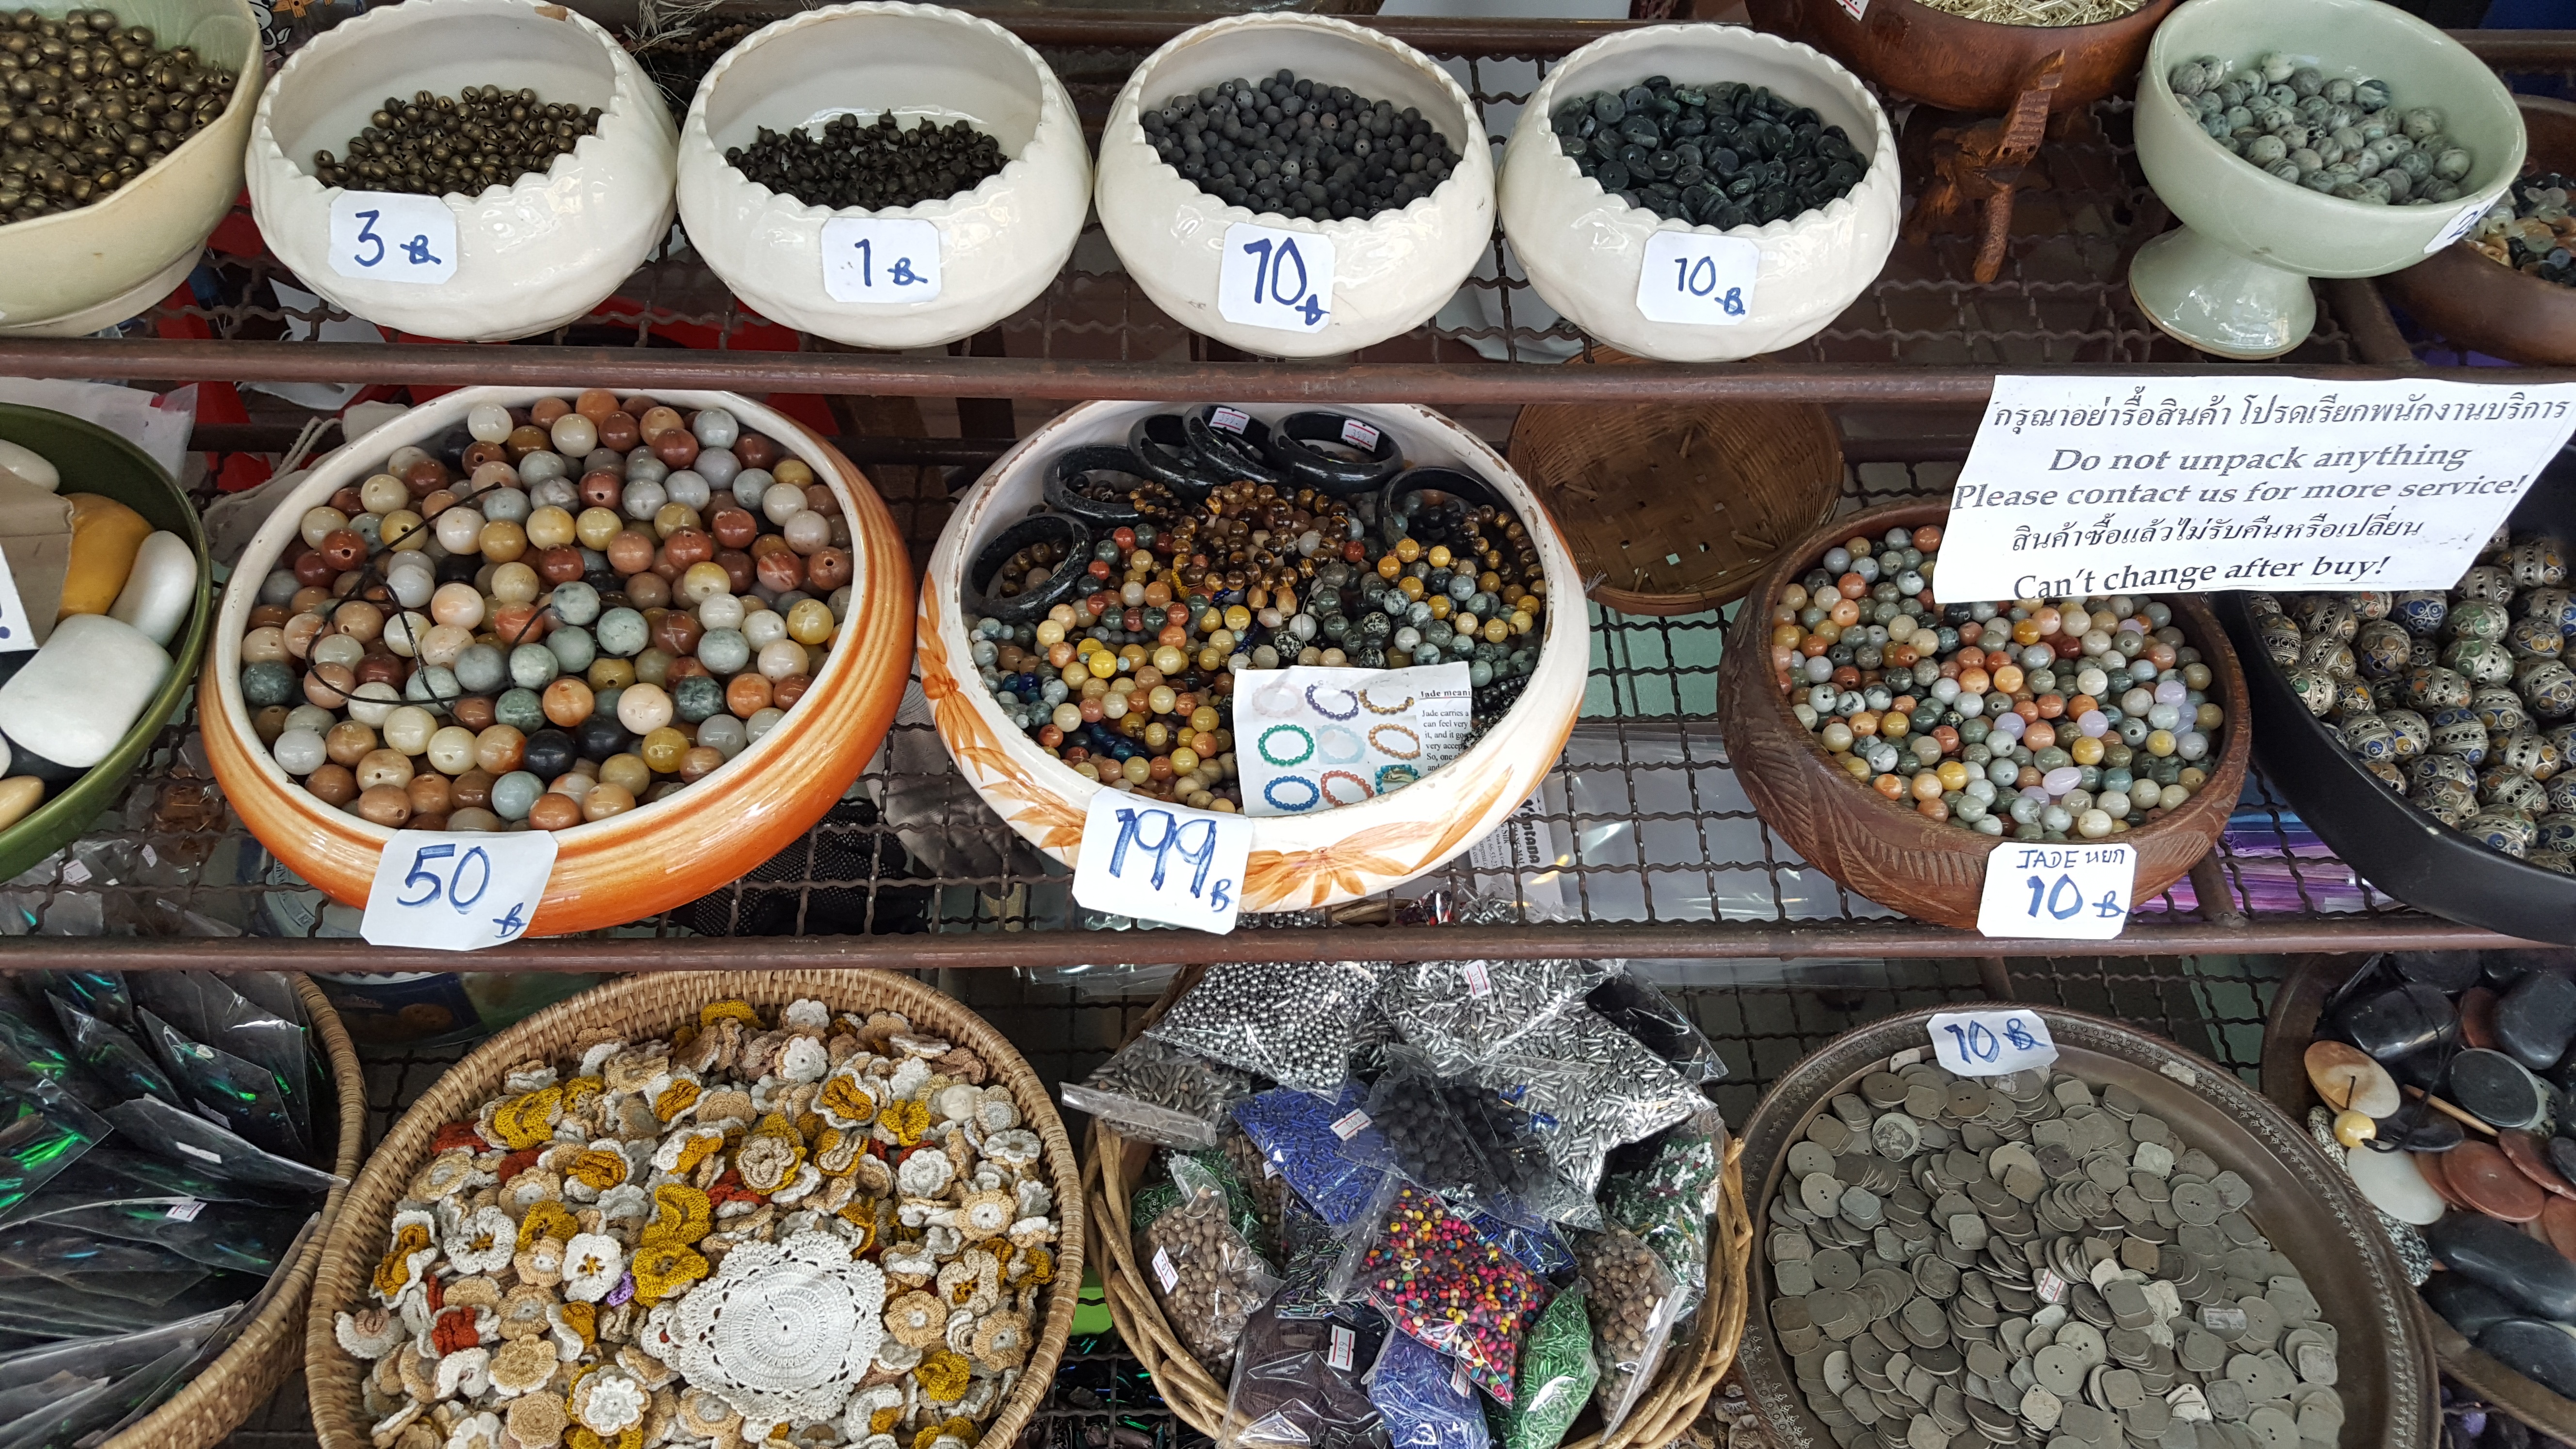
decoration, food, produce, jewelry, necklace, creativity, crafts, design, handicraft, beads, hobby, coins, accessory